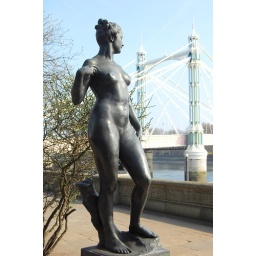
Quite a nice view with the bridge in the background. The auto exposure caused the out-of-focus bridge cables to flare weirdly.